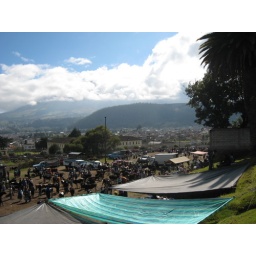
On a hill above the animal market